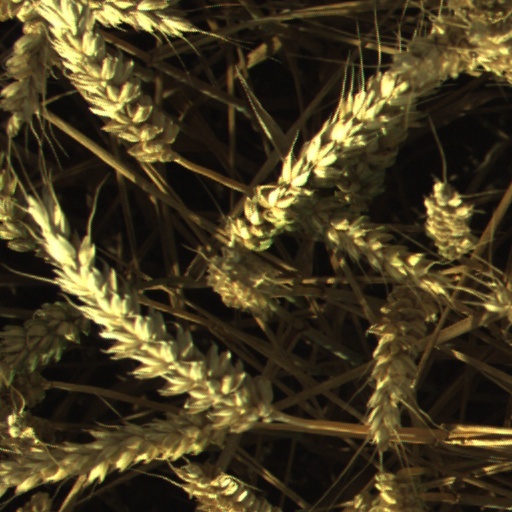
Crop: wheat